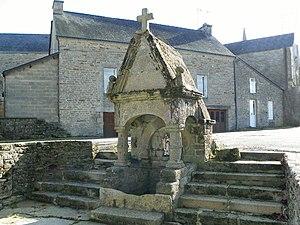
Fontaine St Brieuc à Cruguel département du Morbihan
La Fontaine de Saint-Brieuc est située au bourg de Cruguel dans le Morbihan.
Cruguel [kʁygɛl] est une commune française située dans le département du Morbihan, en région Bretagne.
Cet article recense les monuments historiques de l'arrondissement de Pontivy, dans le département du Morbihan, en France.